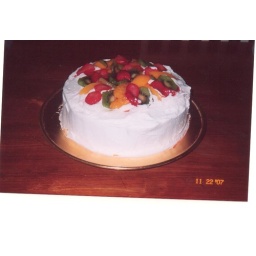
this is my birthday cake from srctch a sourcream poundcake covered in coolwhip and fruit